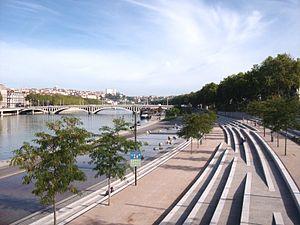
Berge du Rhône au niveau du pont de la Guillotière, en regardant le nord et la Croix-Rousse
Lyon est une commune française située dans le sud-est de la France, au confluent du Rhône et de la Saône. Siège du conseil de la métropole de Lyon, elle est le chef-lieu de l'arrondissement de Lyon, de la circonscription départementale du Rhône et de la région Auvergne-Rhône-Alpes. Ses habitants sont appelés les Lyonnais.